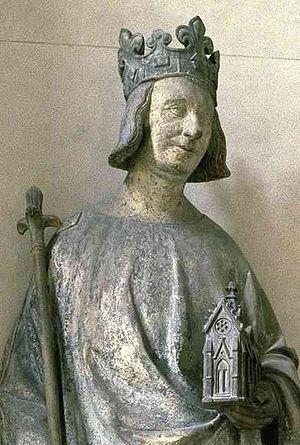
Le château de Charentonneau, également connu sous le nom de château Gaillard, était une demeure seigneuriale établi à Charentonneau, sur la commune de Maisons-Alfort, dans le département du Val-de-Marne.
Le château de Plaisance, aujourd'hui détruit, était situé à Nogent-sur-Marne, dans l'actuel département du Val-de-Marne.
Charles V, dit « le Sage », est un roi de France de 1364 à 1380. Son règne marque la fin de la première partie de la guerre de Cent Ans : il réussit à récupérer la quasi-totalité des terres perdues par ses prédécesseurs, restaure l'autorité du pouvoir royal, et sort le Royaume d'une période difficile qui associe les défaites militaires lourdes de Crécy et Poitiers à la grande peste noire des années 1347-1351.
Jacques d'Ableiges est un jurisconsulte français.
La bataille de Varey, qui eut lieu le 7 août 1325, est la plus célèbre bataille du conflit qui opposa aux XIIIᵉ et XIVᵉ siècles les comtes de Savoie aux dauphins de Viennois. Elle eut lieu sur la commune actuelle de Saint-Jean-le-Vieux, dans l'Ain.
Le titre de duc de Normandie fut porté par différents dirigeants politiques normands, français ou anglais.